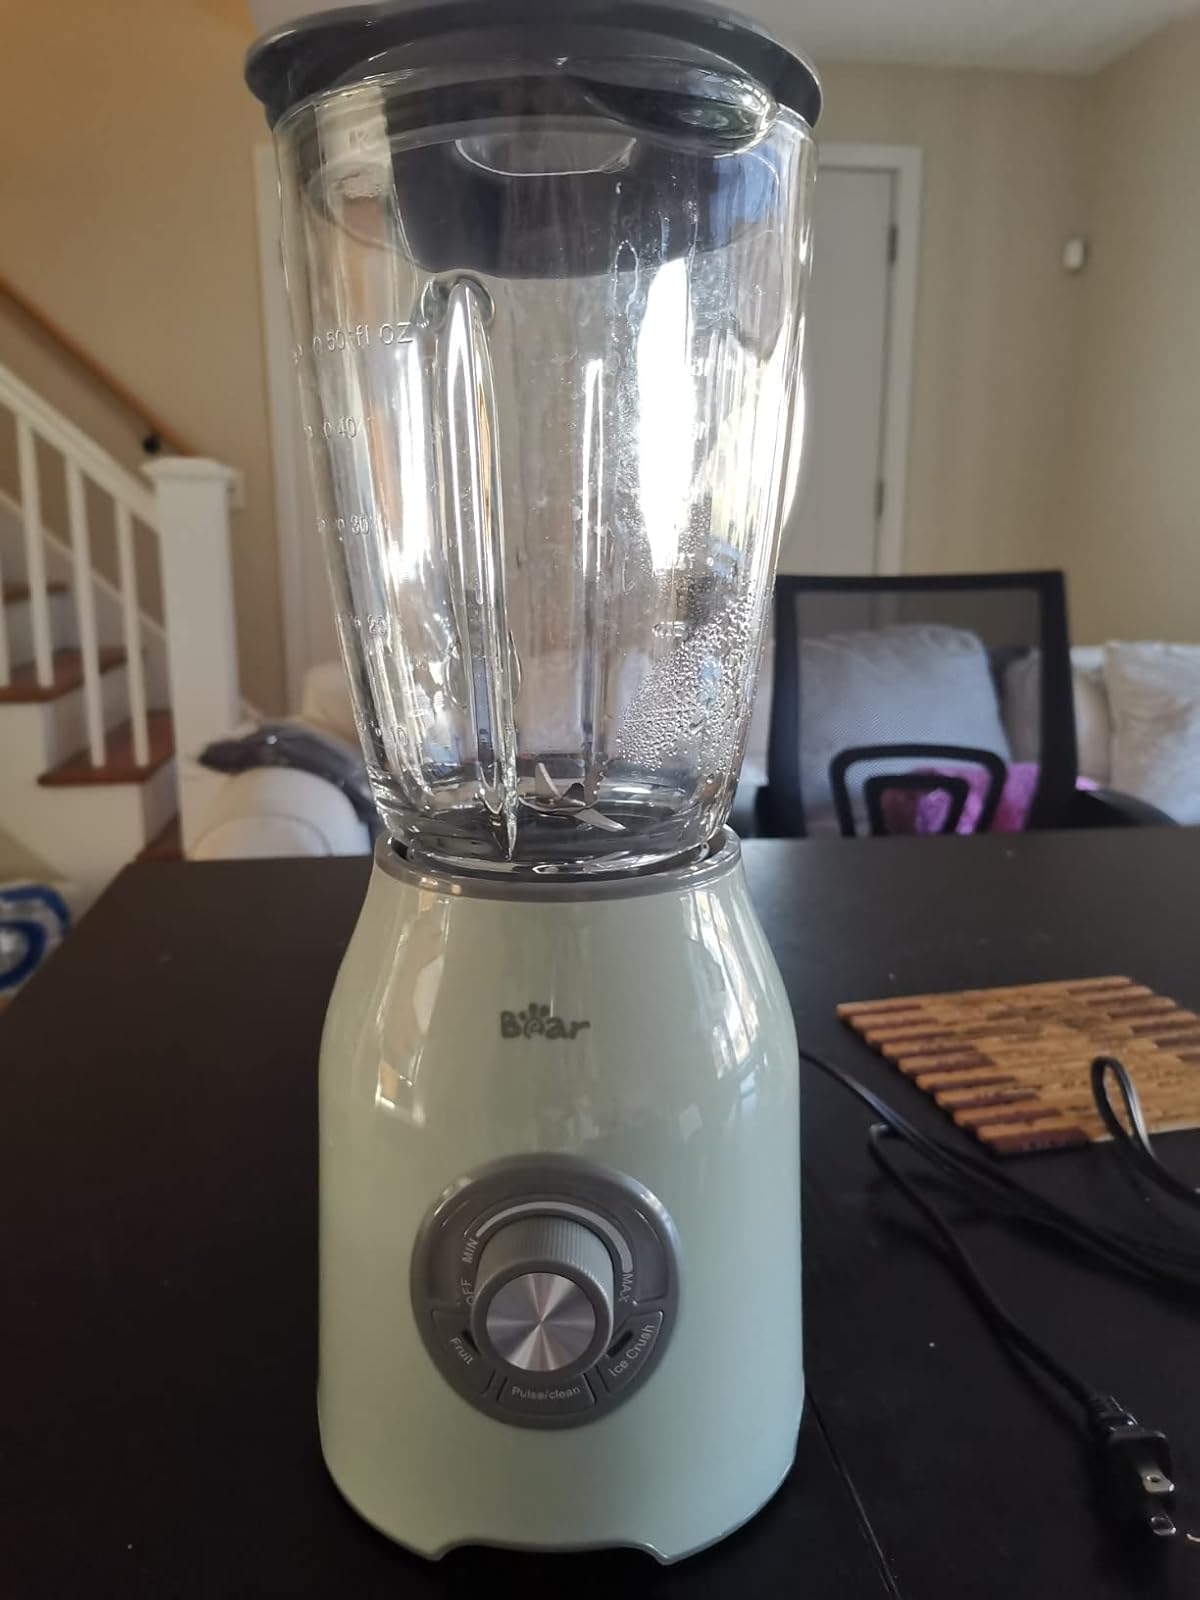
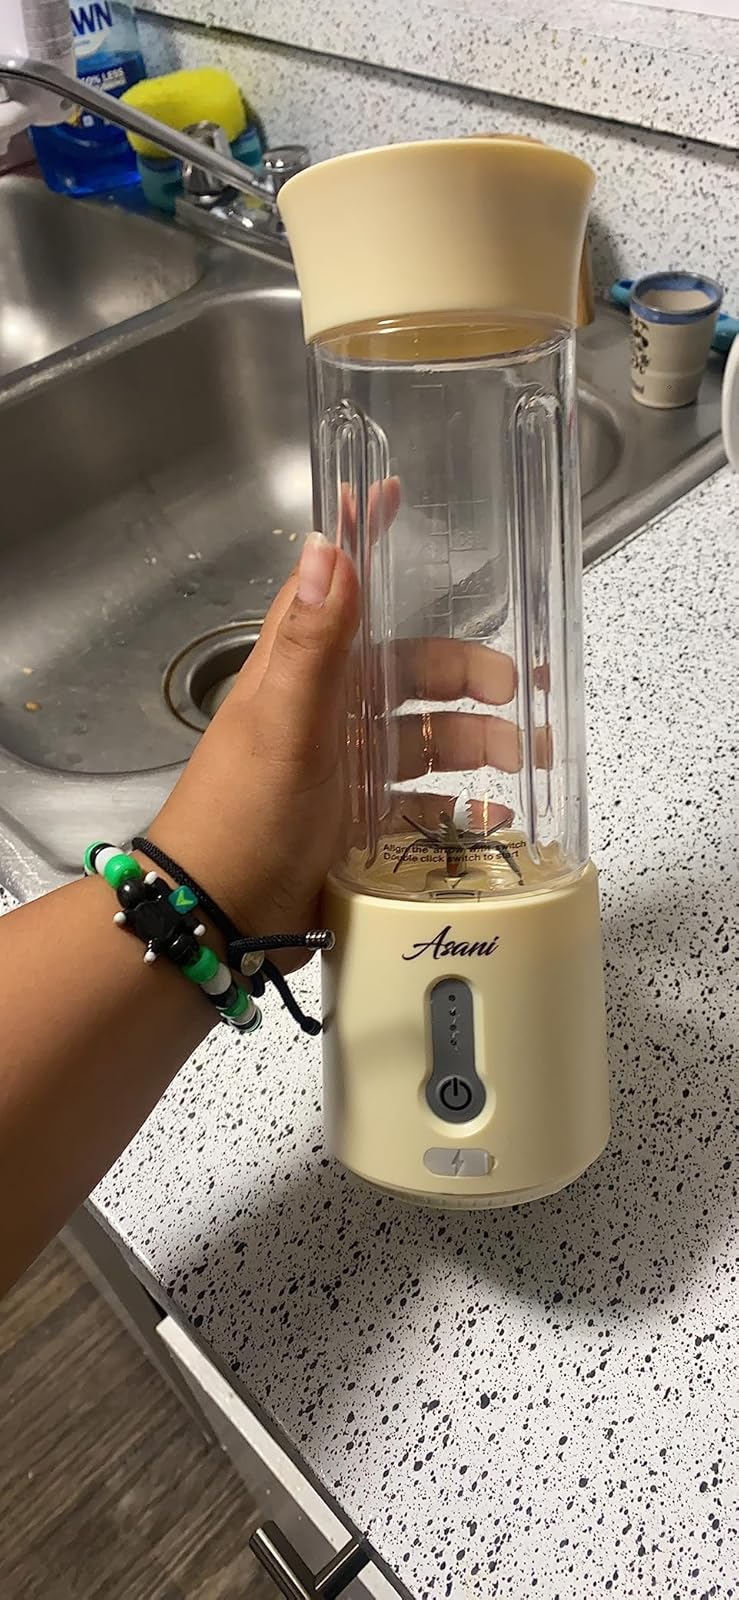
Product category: items_blender
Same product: no